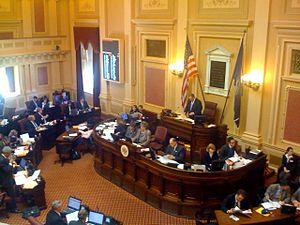
Le Sénat de Virginie est la chambre haute du corps législatif de Virginie, l'Assemblée générale de Virginie.
Le Capitole de l'État de Virginie est le siège de la législature et des bureaux du gouverneur de Virginie. Il est situé dans la ville de Richmond, capitale de la Virginie, aux États-Unis.